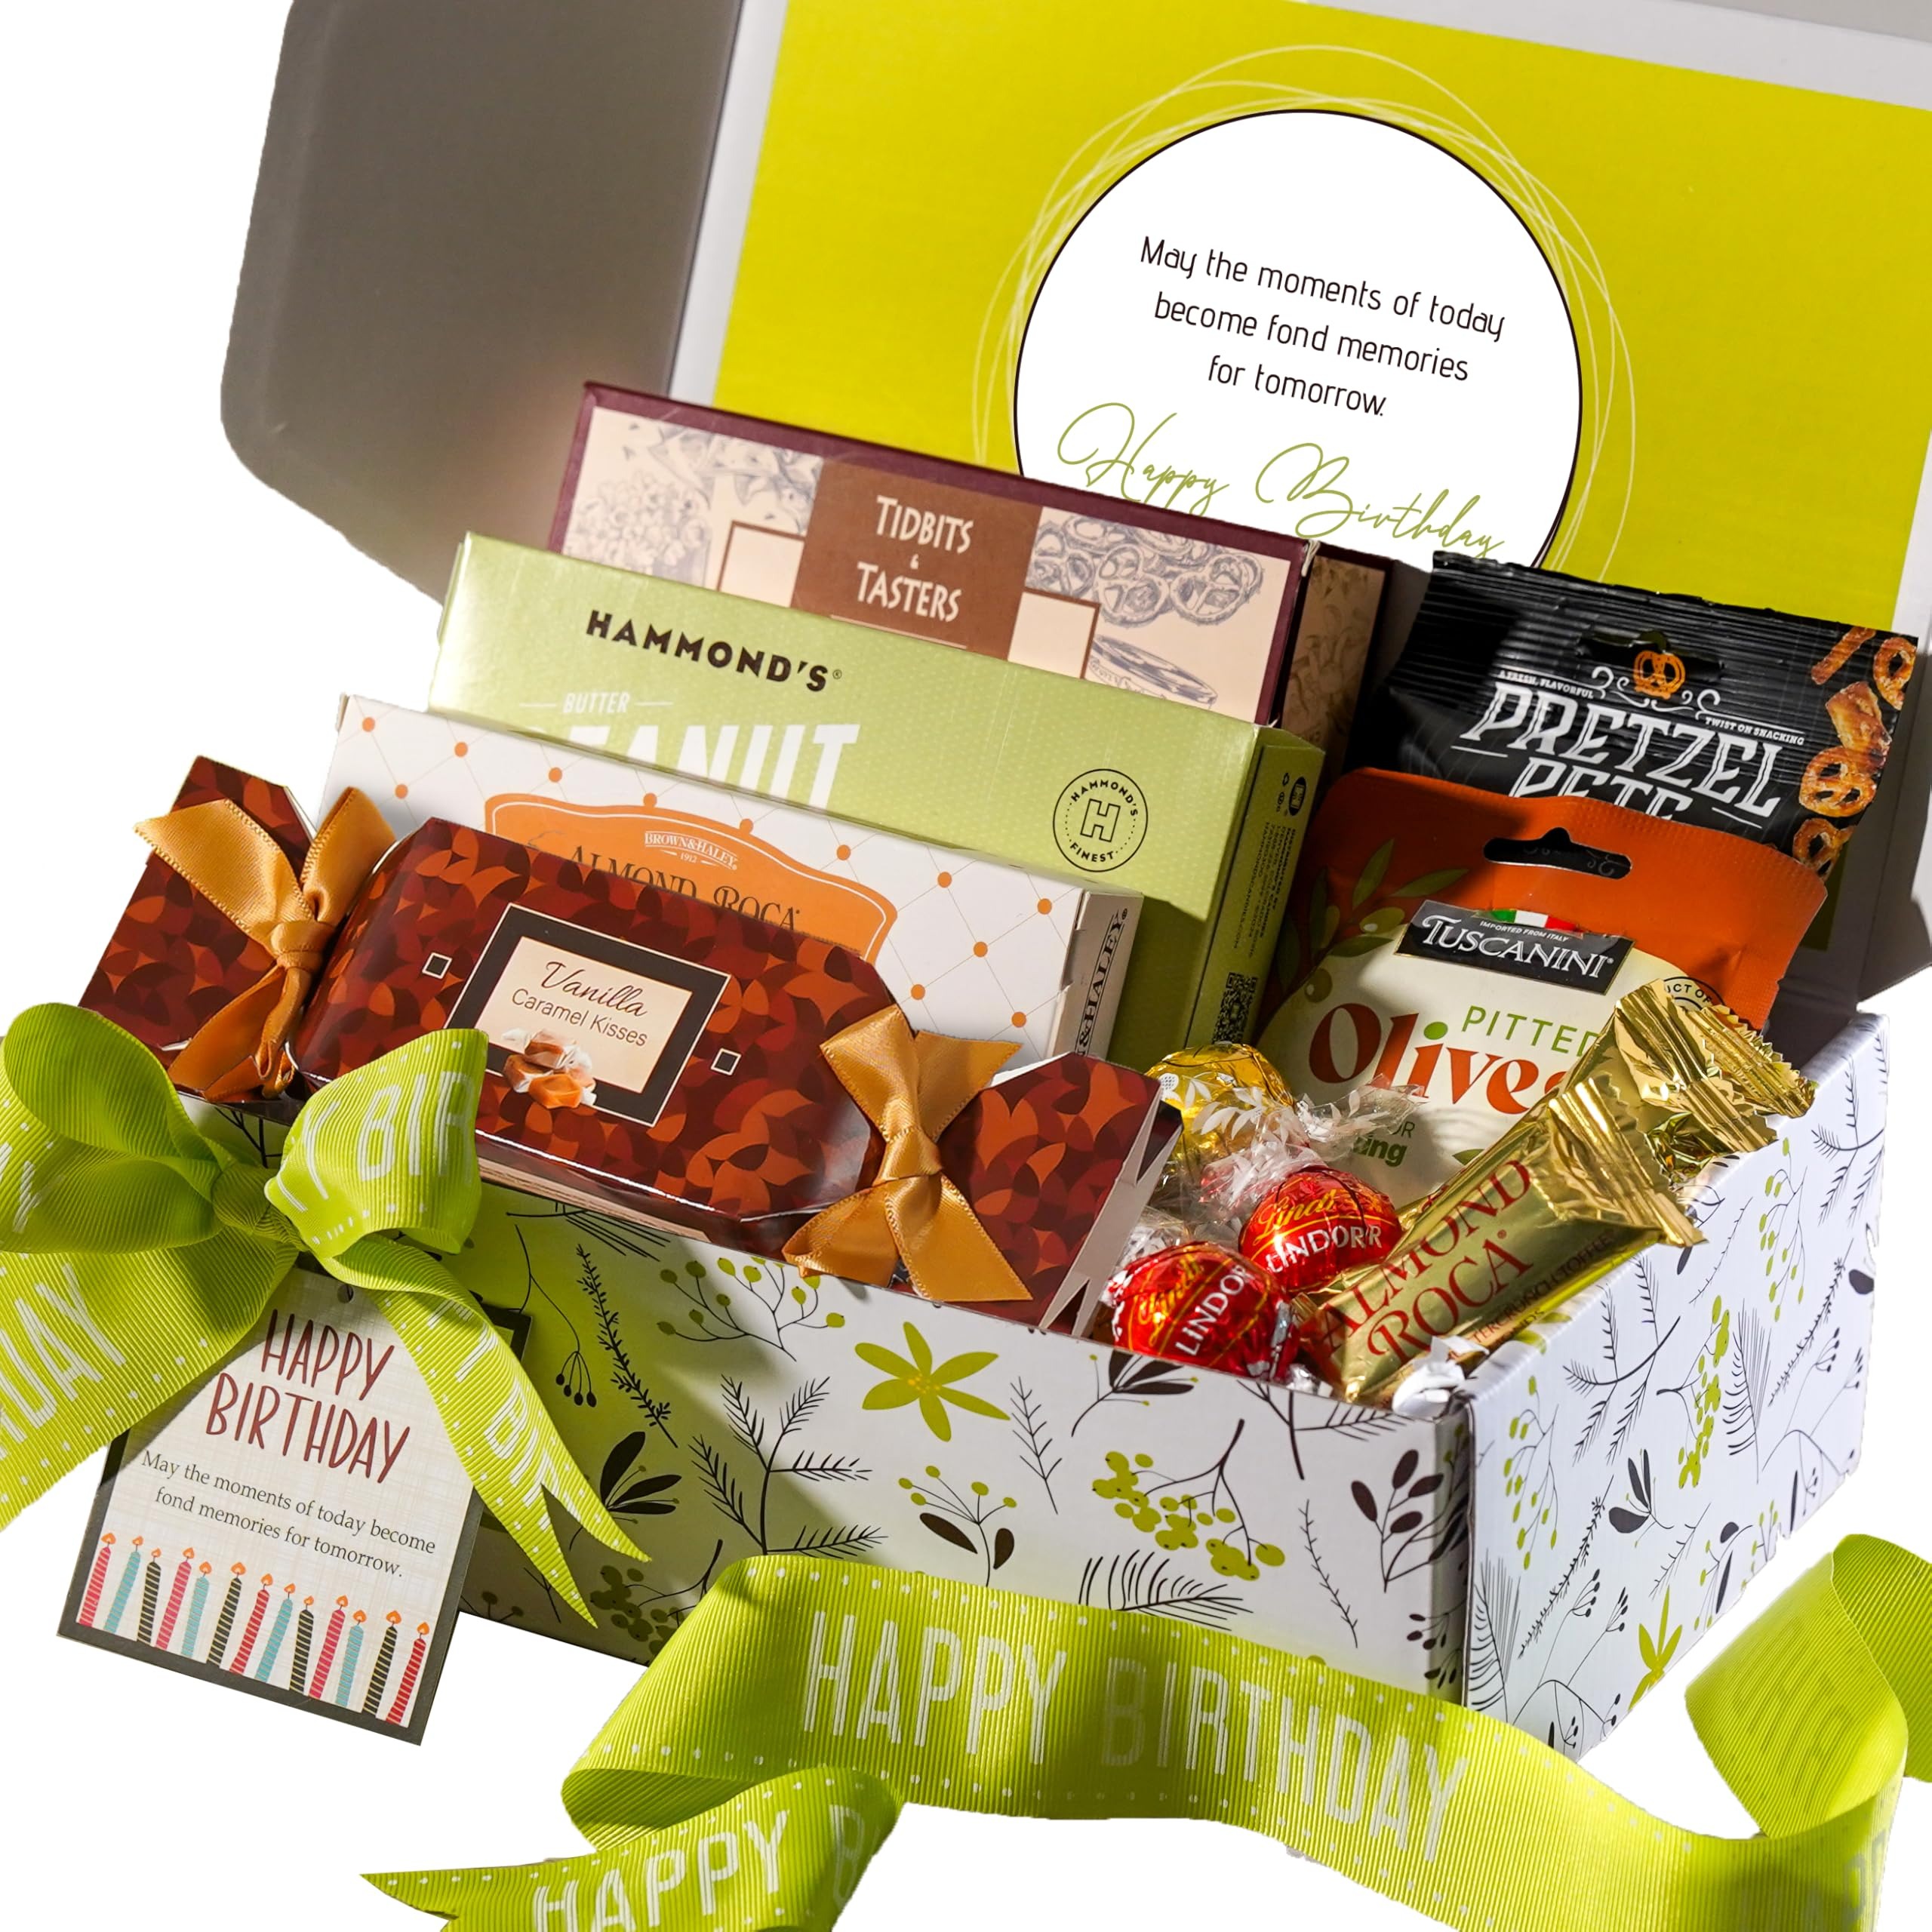
Item Name: Broadway Basketeers Happy Birthday Gift Box - Gourmet Delight - Curated Snack Box - Sweet and Savory Treats for Parties - Birthday Presents for Women, Men, Mom, Dad, Her, Him
Bullet Point 1: GOURMET GIFT BOX: Send joy anywhere with individually wrapped sweets and snacks handcrafted for your recipient. Beautifully packaged, this gift basket is perfect for wishing anyone a happy birthday.
Bullet Point 2: CUSTOMER FAVORITES: Gift Box Includes Lindt Chocolate Truffles, Almond Roca Butter Crunch, Tuscanini Olives, Sweet & Nutty Trail Mix, Hammonds Peanut Crunch, Lemon Blueberry Cookies, Flavored Pretzel Medley, & Gourmet Caramels.
Bullet Point 3: CERTIFIED KOSHER: Delivering quality for over 25 years! Each certified kosher gift box is made with care and contains only premium ingredients. All Broadway Basketeers items are designed, assembled, and ribboned in our certified facility.
Bullet Point 4: INDIVIDUALLY WRAPPED: Each item in this gift assortment is carefully sealed and packaged for maximum freshness.
Bullet Point 5: SHOP WITH CONFIDENCE: Broadway Basketeers guarantees both you and your recipient will have an outstanding experience and enjoy your gift box. Our friendly team offers a 100% satisfaction guarantee, or we will refund or replace your gift basket.
Value: 1.0
Unit: Count

Price: 26.54